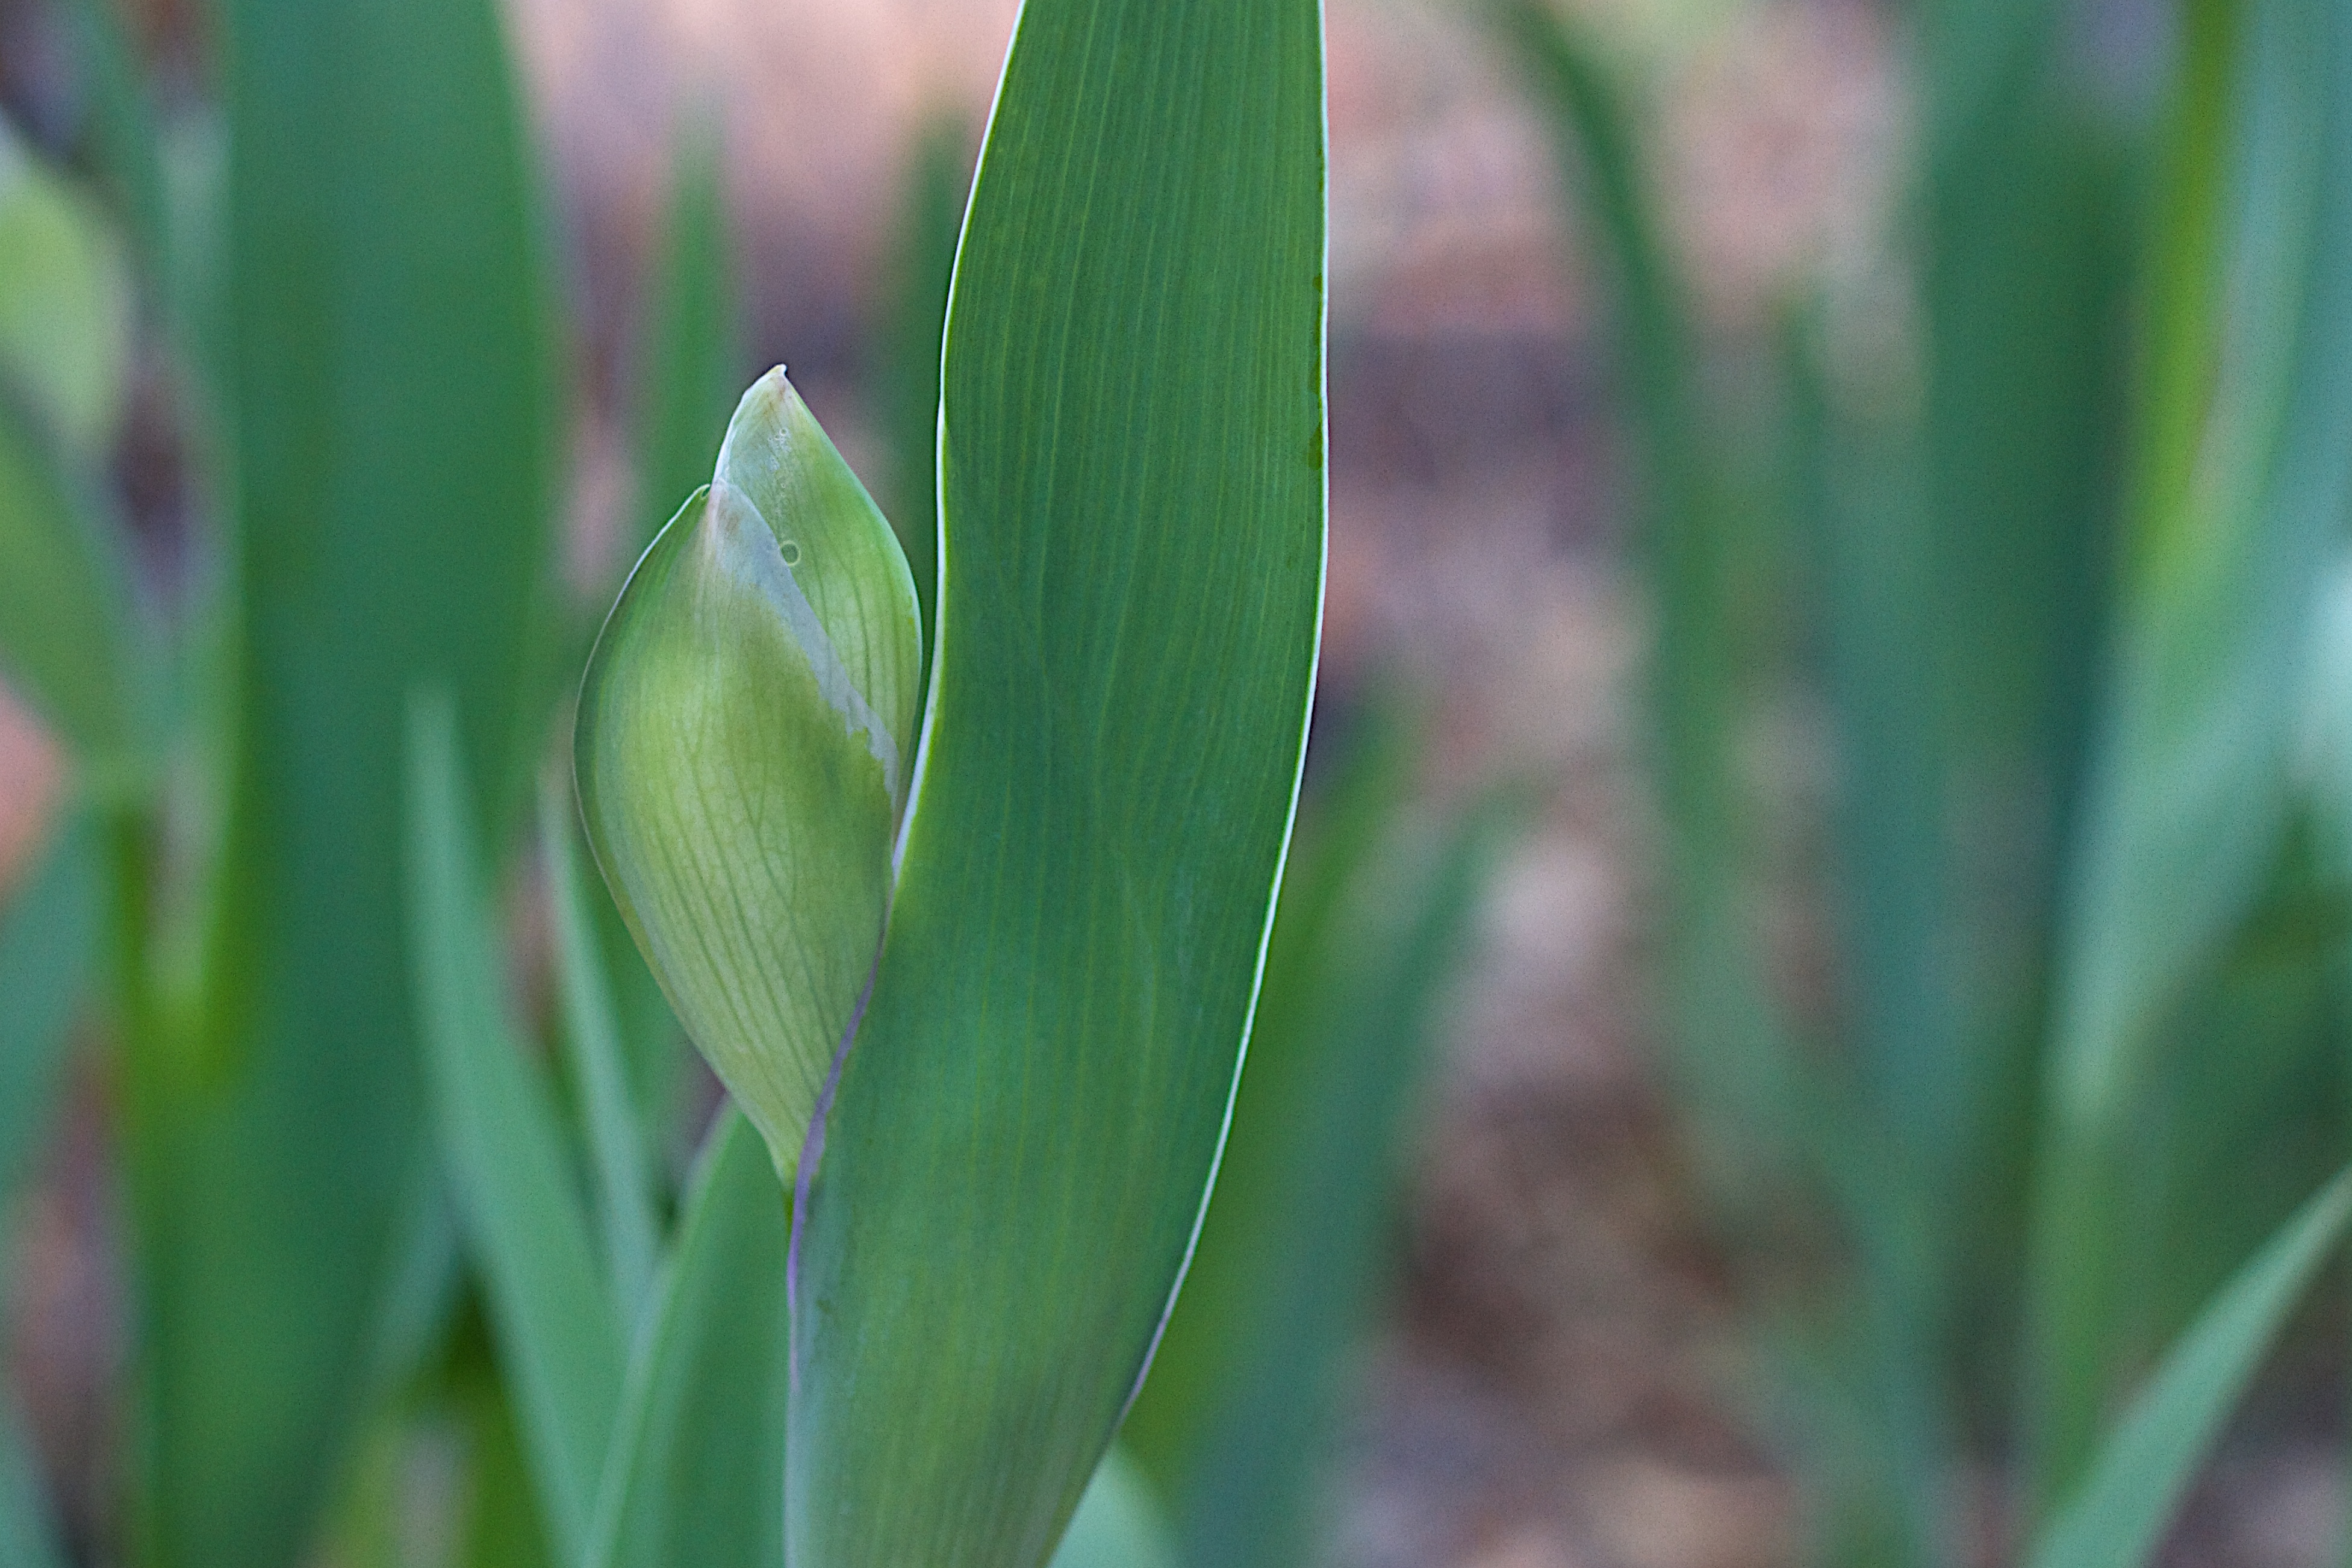
grass, plant, field, leaf, flower, green, botany, flora, iris, macro photography, flowering plant, grass family, plant stem, land plant